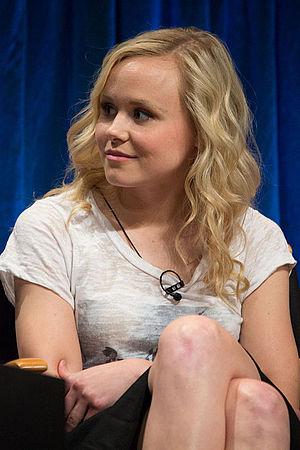
The Newsroom ou Salle de Nouvelles au Québec est une série télévisée américaine en 25 épisodes de 52 minutes créée par Aaron Sorkin et diffusée entre le 24 juin 2012 et le 14 décembre 2014 sur la chaîne HBO aux États-Unis et sur HBO Canada.